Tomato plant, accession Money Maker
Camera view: tilt-top (135 deg); turntable rotation: 240 degrees
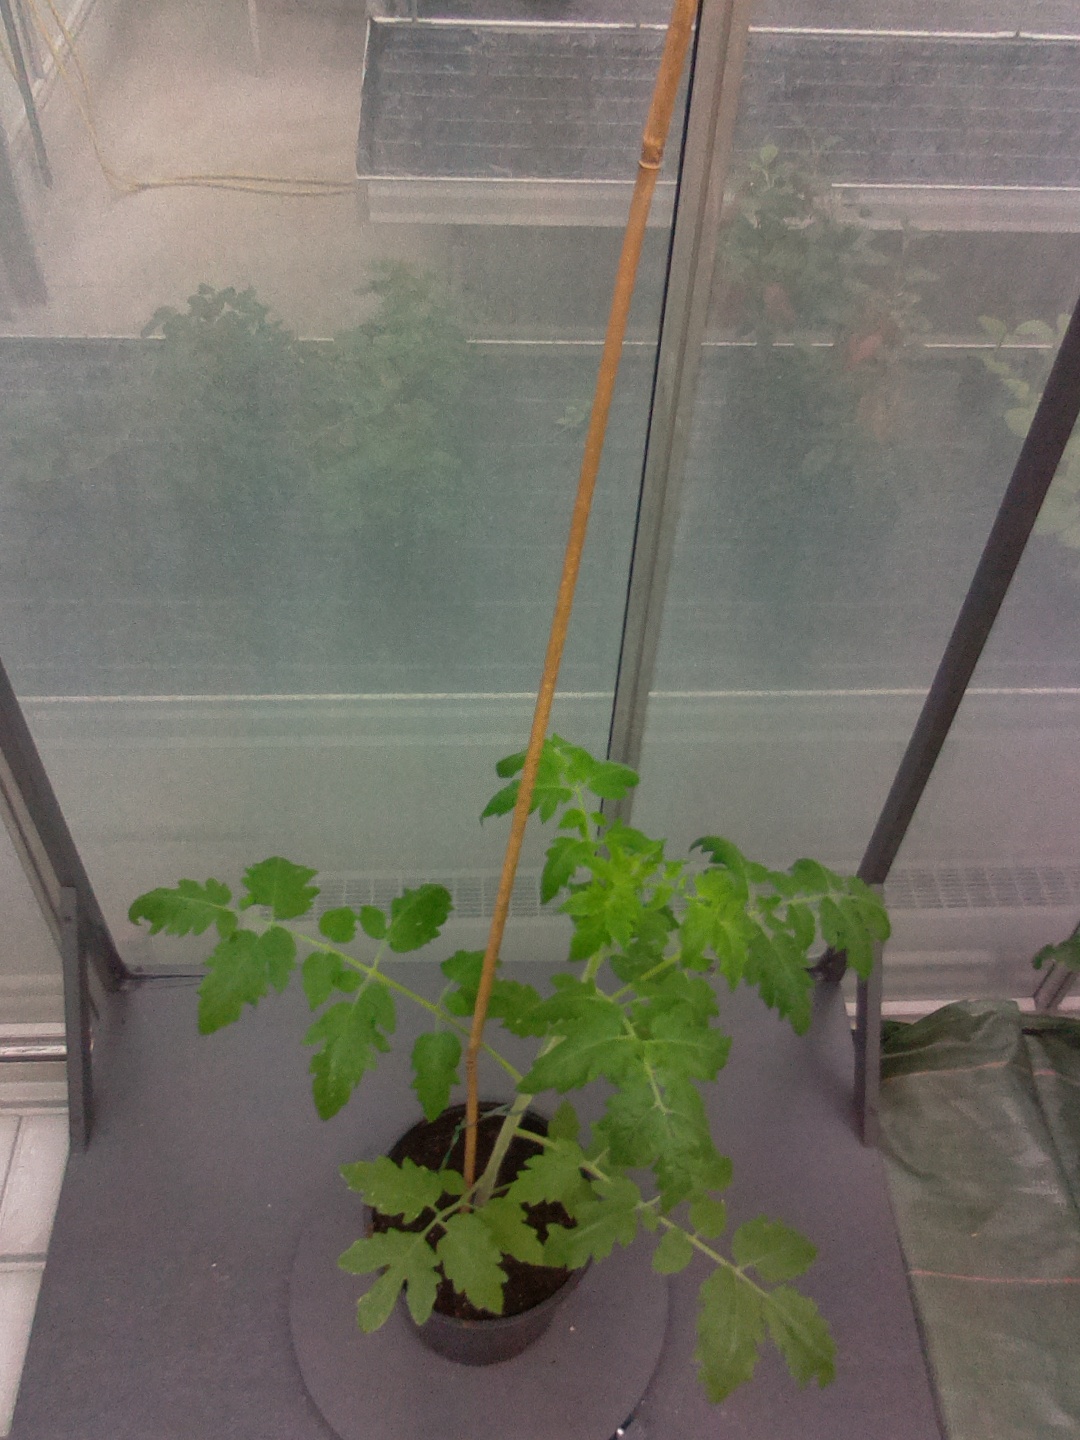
BBCH growth stage 14: 8 of true leaves visible